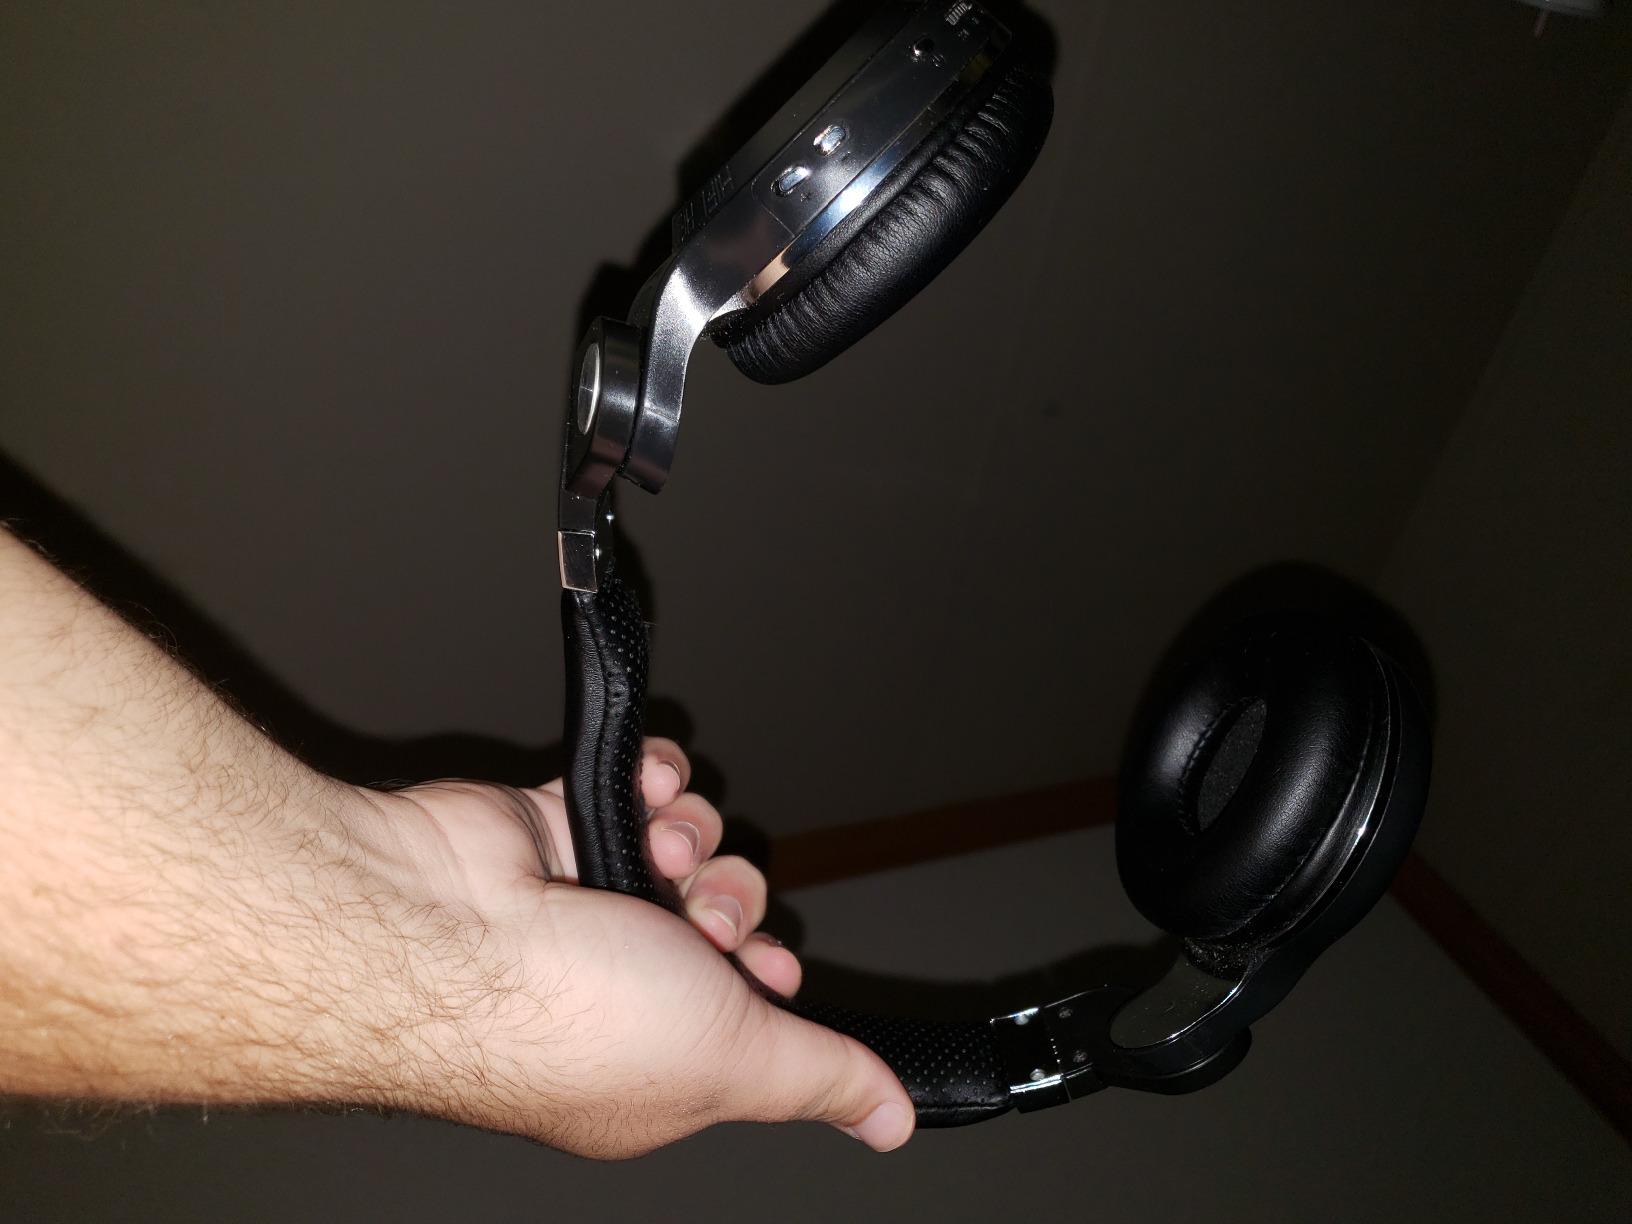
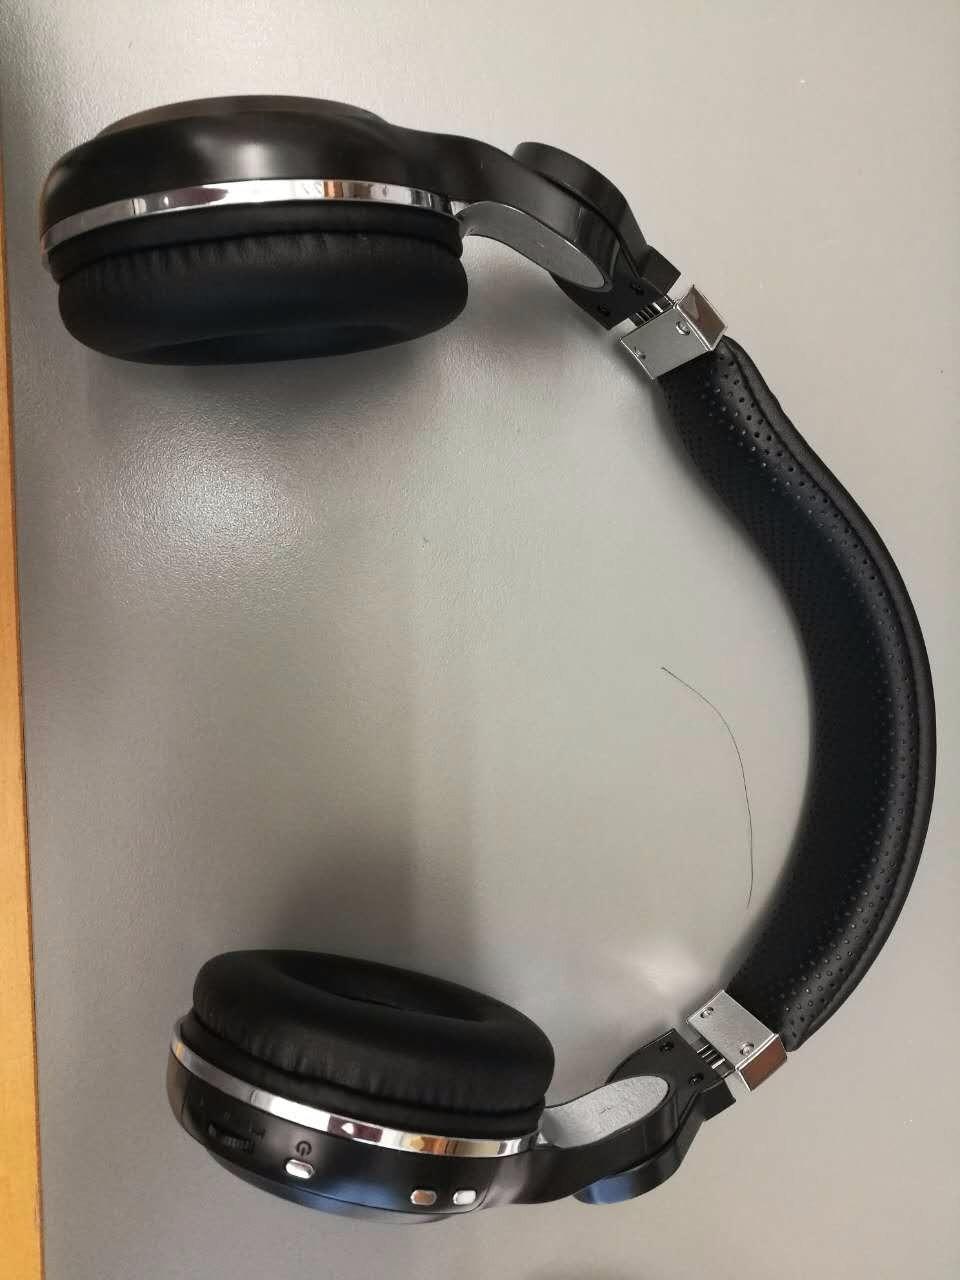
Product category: headphones
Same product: yes